Wallace Smith (illustrator)

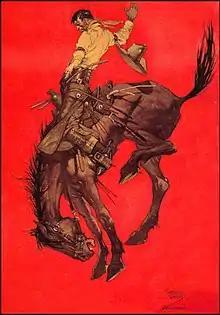
Wallace Smith illustration for Pendleton Round Up Association.

was an American book illustrator, comic artist, reporter, author, and screenwriter.